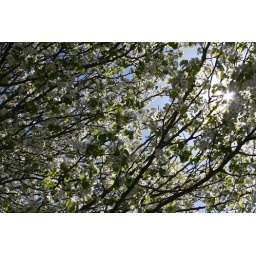
My neighbor's tree is actually one of the prettiest on the street in the spring.